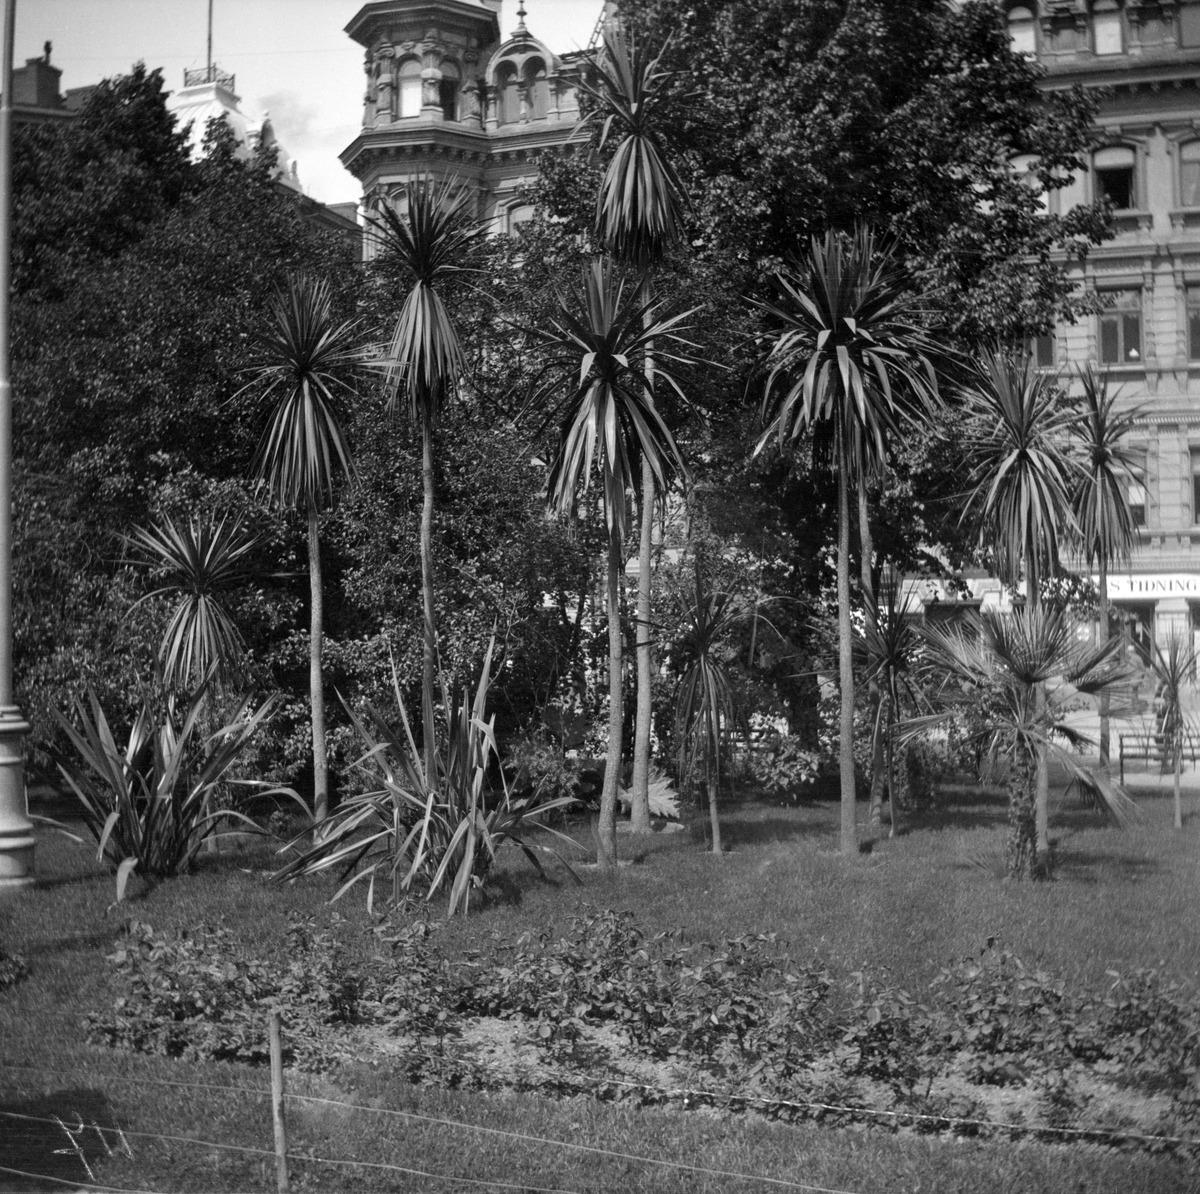
Runebergin Esplanaadi
sisällön kuvaus: Runebergin Esplanaadi. Palmuryhmä. mustavalkoinen
Kuvaaja: Timiriasew, Ivan, valokuvaaja
Ajankohta: kuvausaika 1910 -luku
Paikka: Suomi, Uusimaa, Helsinki, Kaartinkaupunki Helsinki, Runebergin esplanadi
Aiheet: puistot, koristekasvit, palmut